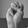
ASL letter: M